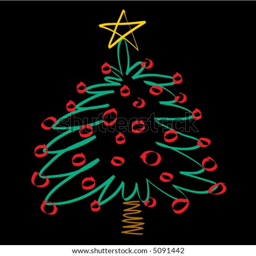
a playfully drawn christmas tree in christmas colors